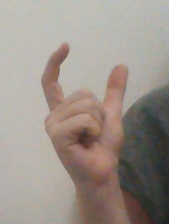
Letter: nun